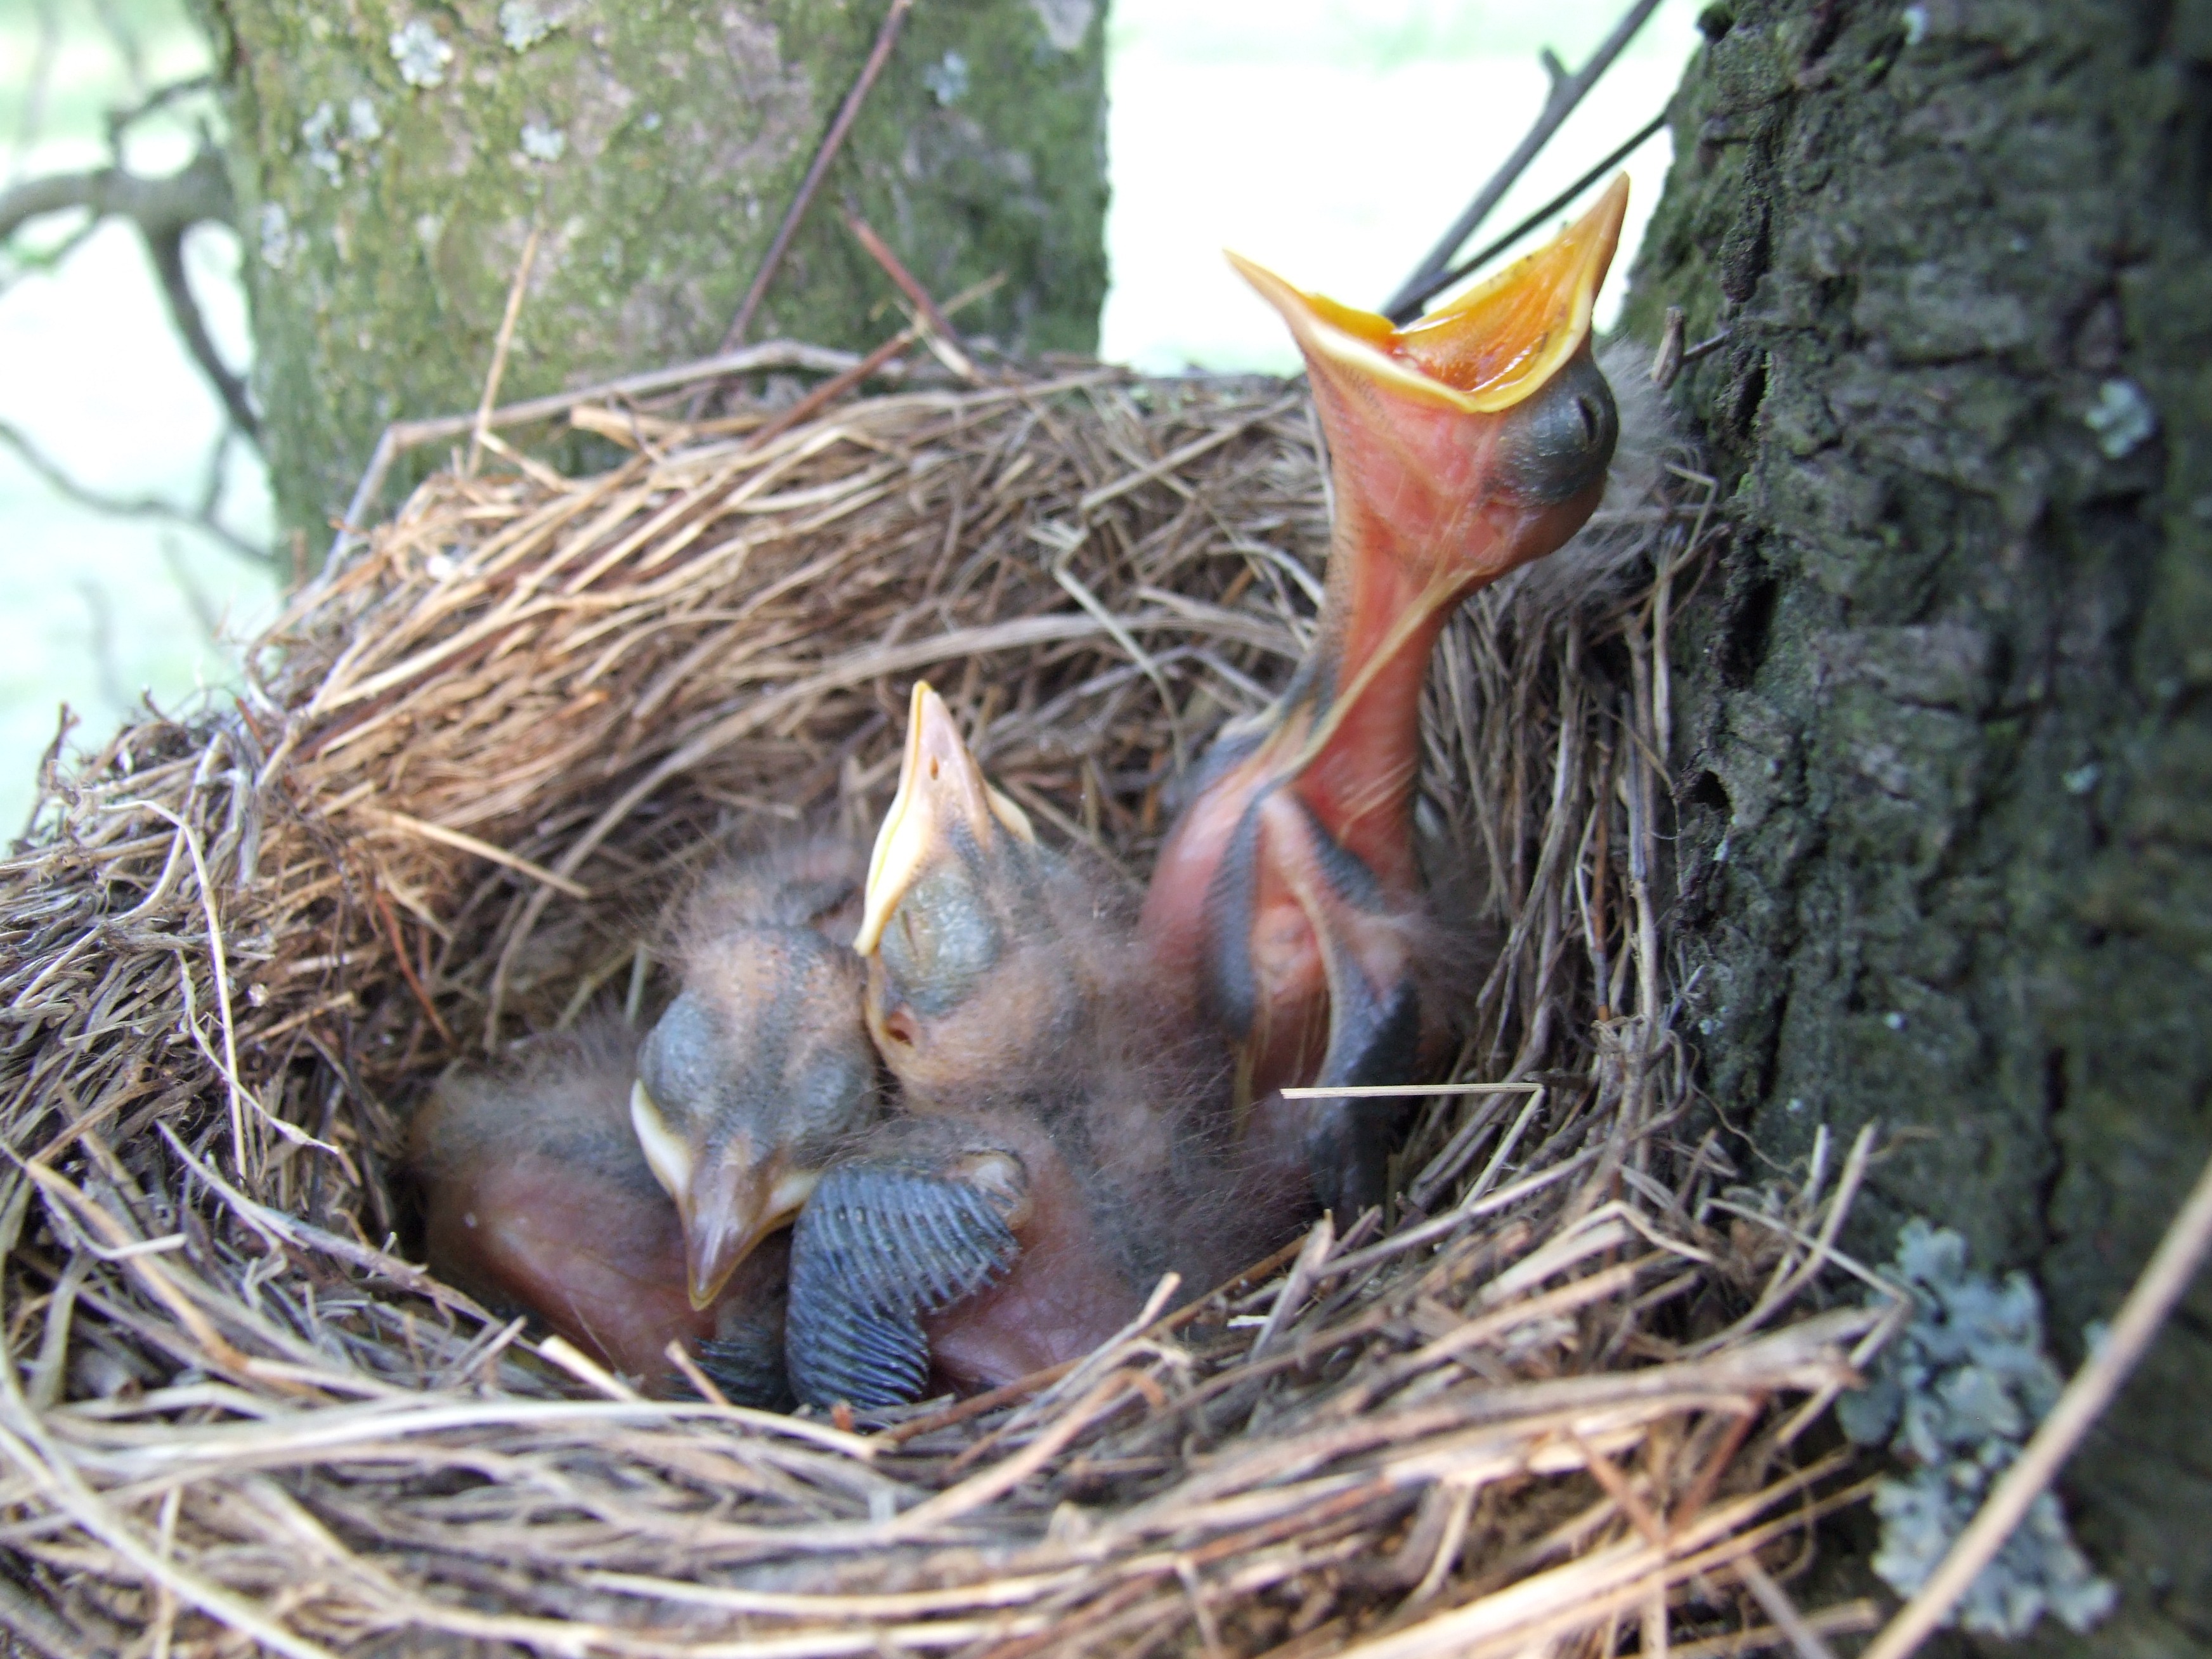
bird, wildlife, beak, robin, fauna, bird nest, nest, blackbird, old world flycatcher, perching bird